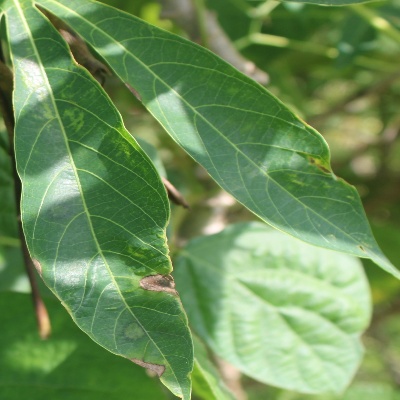
Crop: Cassava
Condition: bacterial blight